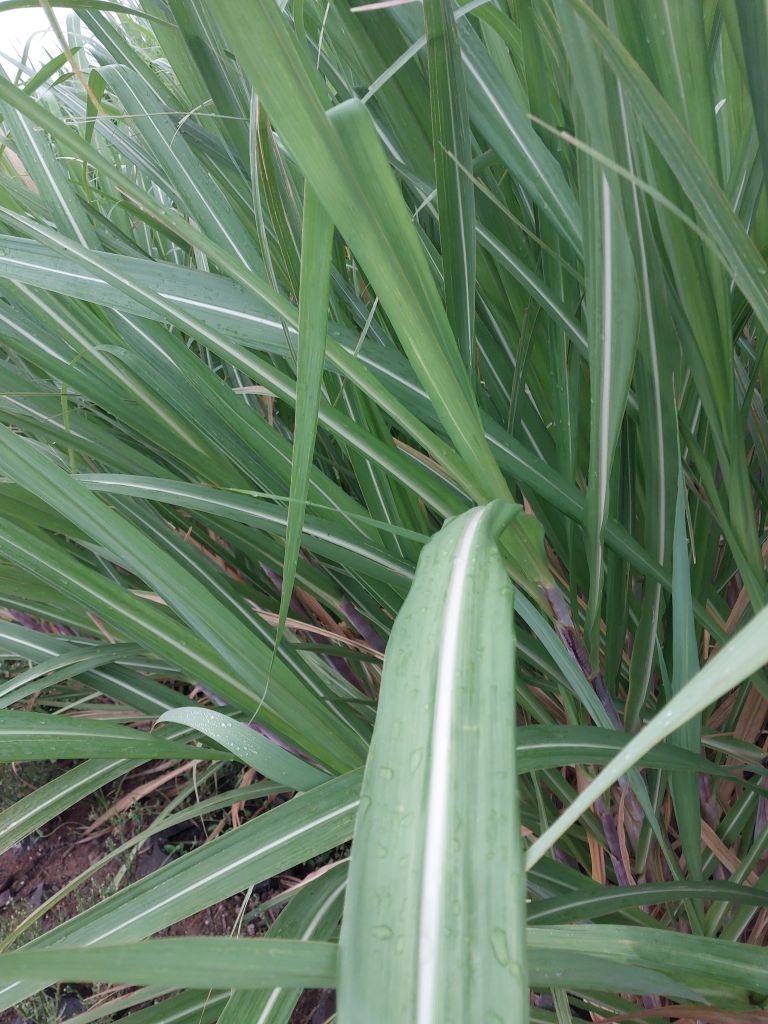
Label: Healthy